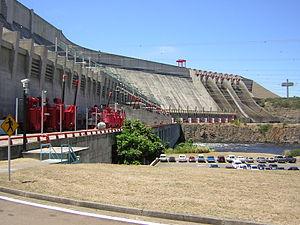
Le barrage de Guri est, par la puissance électrique installée, le 4ᵉ plus grand barrage du monde. Il est situé au Venezuela dans l'État de Bolívar sur la rivière Caroní, environ 100 km en amont de la confluence avec l'Orénoque.
Le secteur de l'énergie au Venezuela est dominé par le pétrole qui fournit 84,5 % de la production d'énergie primaire et 57,3 % de la consommation d'énergie primaire du pays en 2014, et le gaz naturel : 10,6 % de la production et 30,2 % de la consommation ; l'hydroélectricité couvre 11,1 % de la consommation.